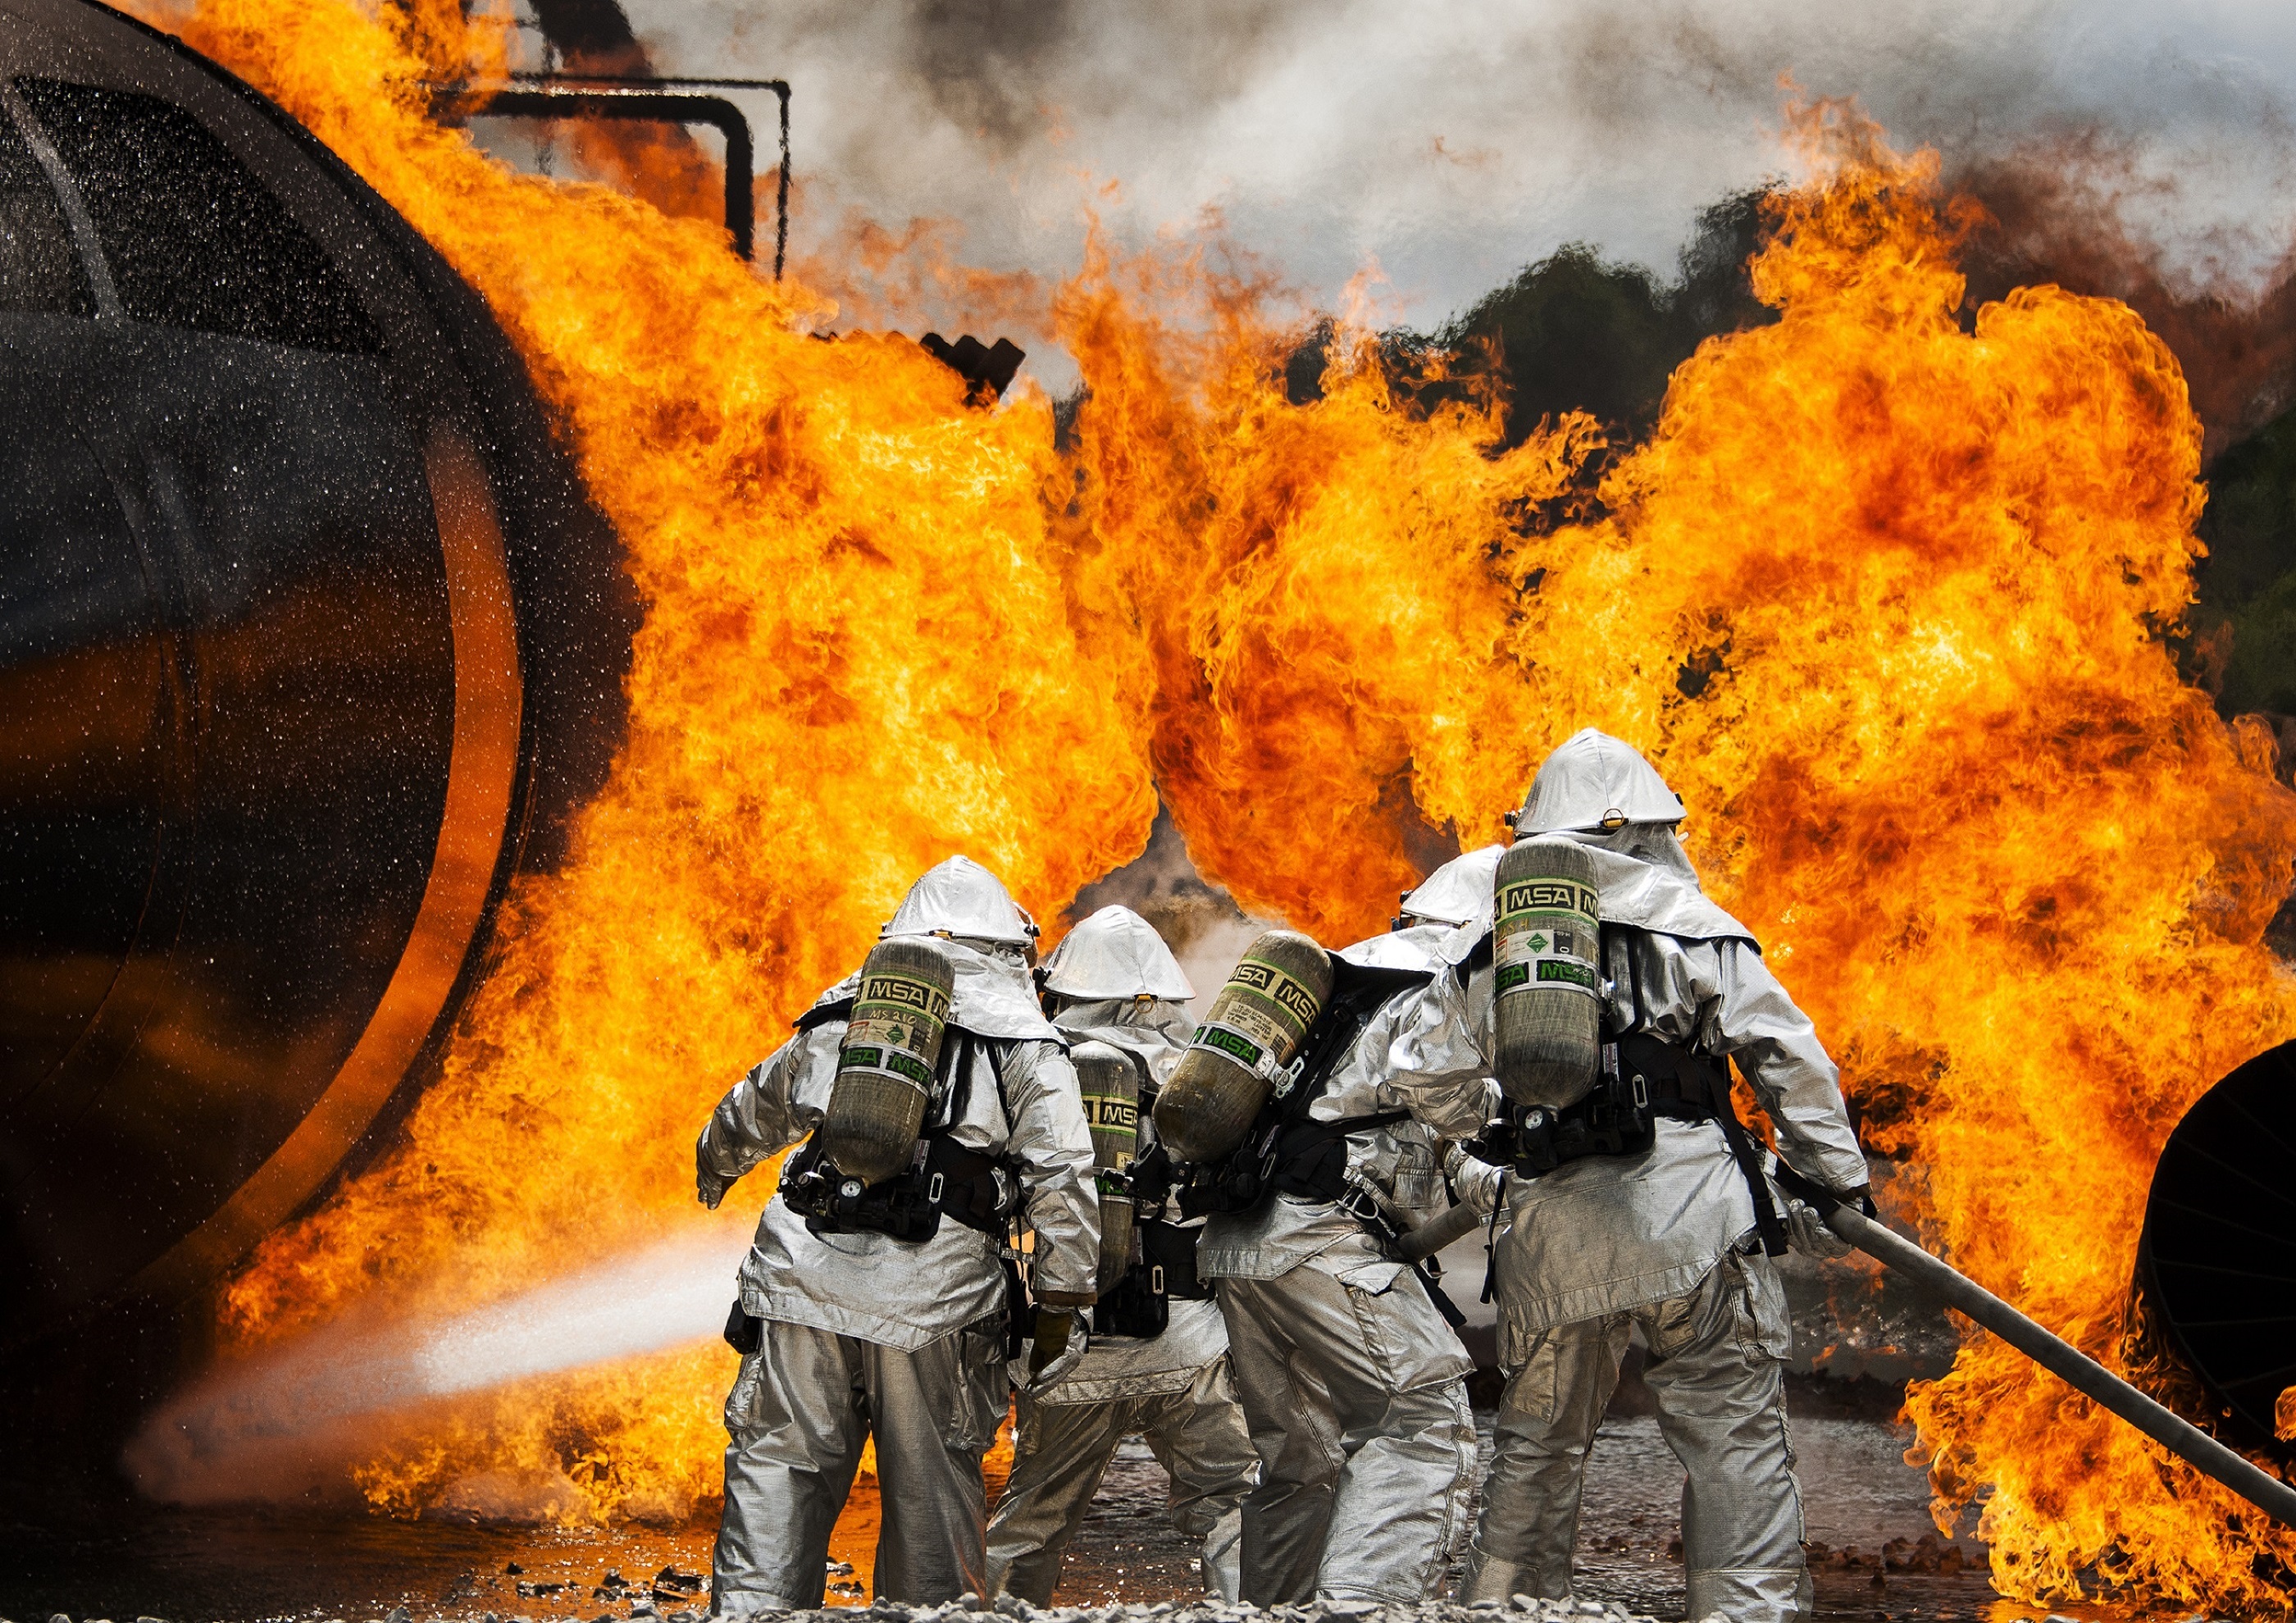
airplane, plane, aircraft, live, equipment, spray, usa, training, fire, helmet, danger, safety, hose, protection, job, service, practice, firefighter, firefighters, screenshot, wildfire, firemen, nozzle, air force, controlled, geological phenomenon, stunt performer